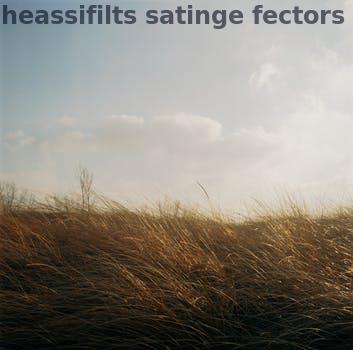
Label: Watermark